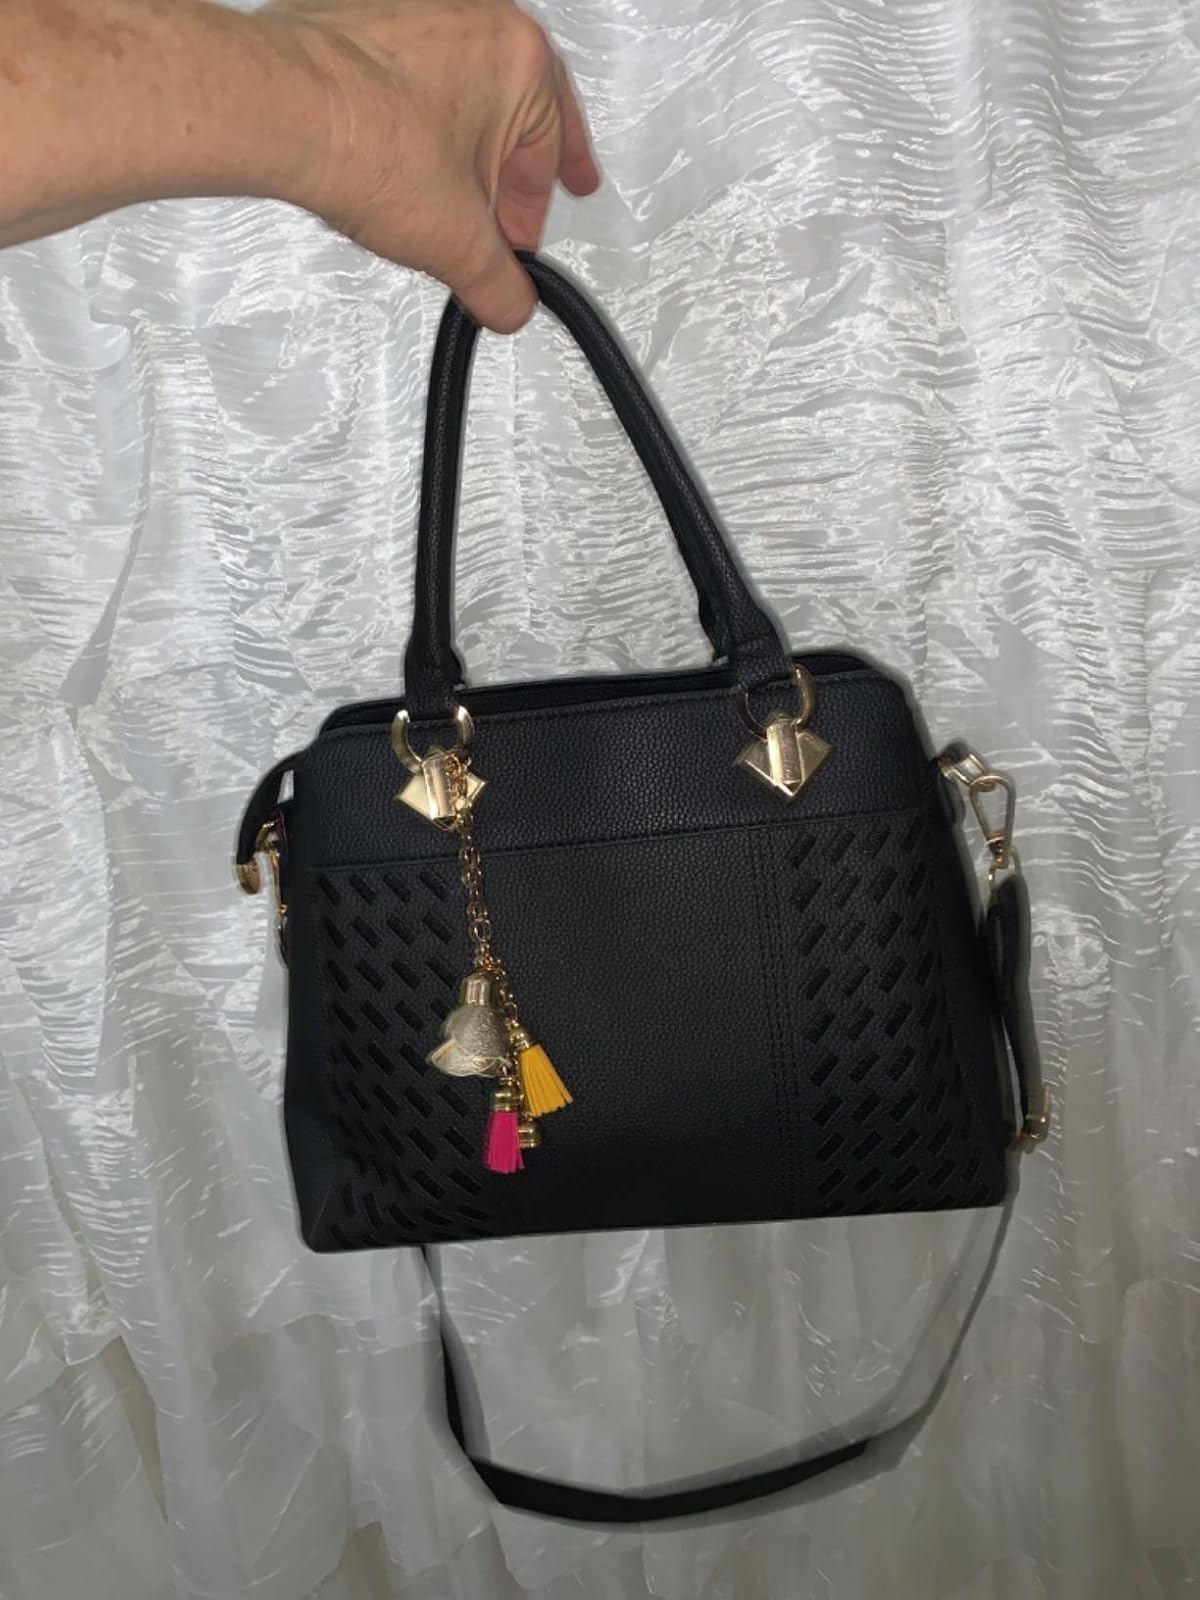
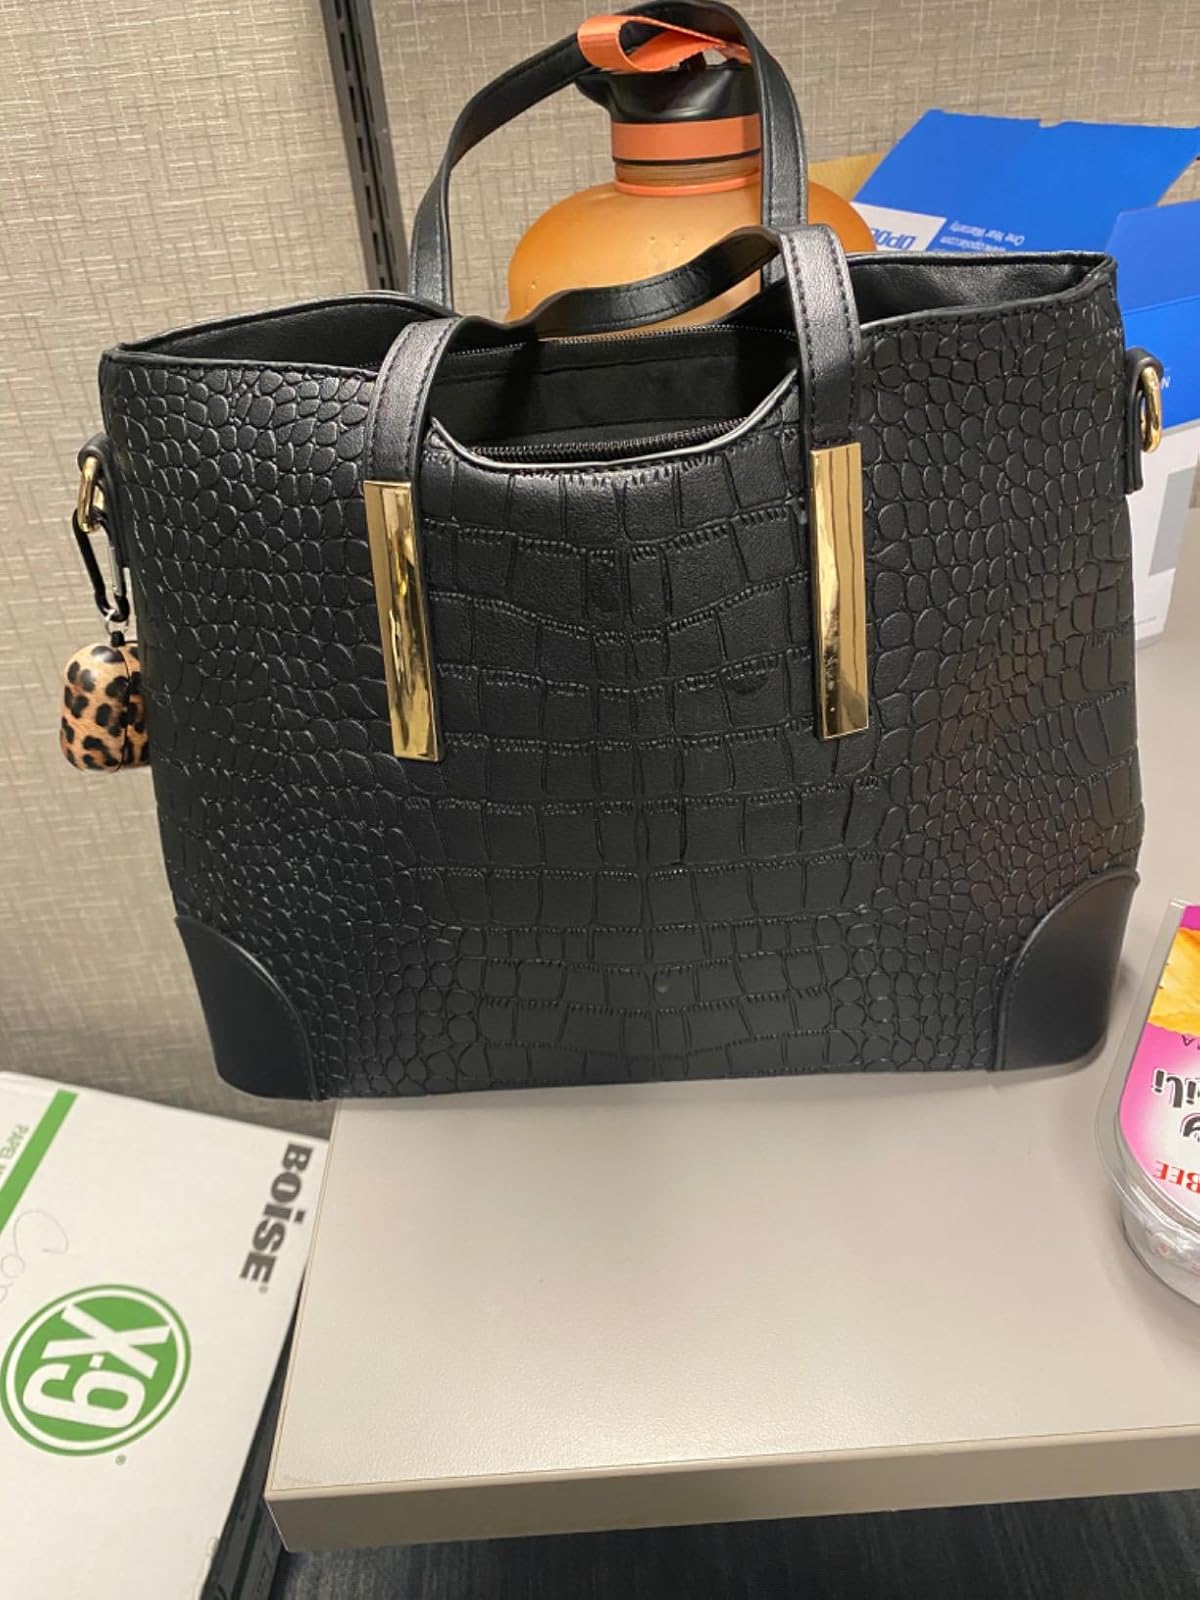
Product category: accessories_handbag
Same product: no